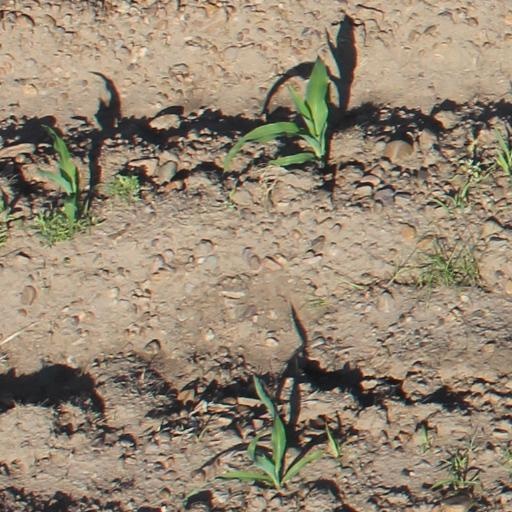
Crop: maize; corn